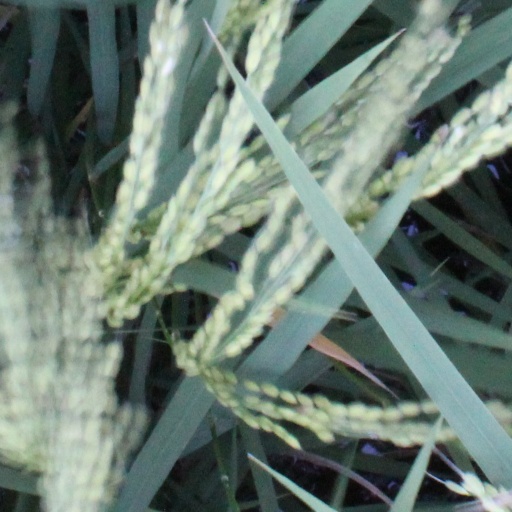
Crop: rice